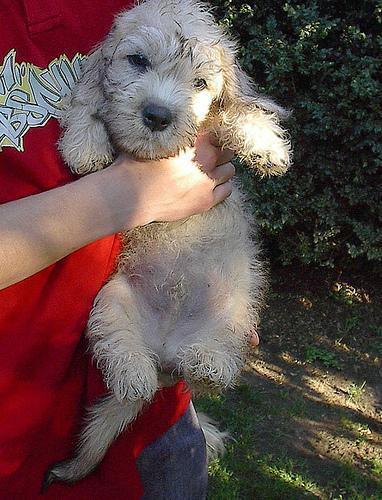
Dandie_Dinmont